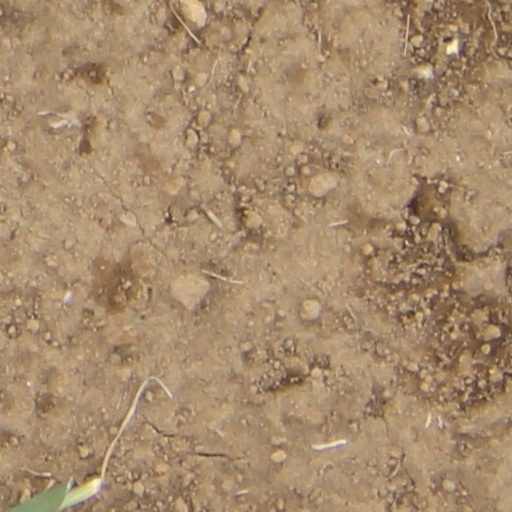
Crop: wheat